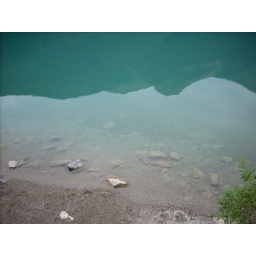
water in emerald lake